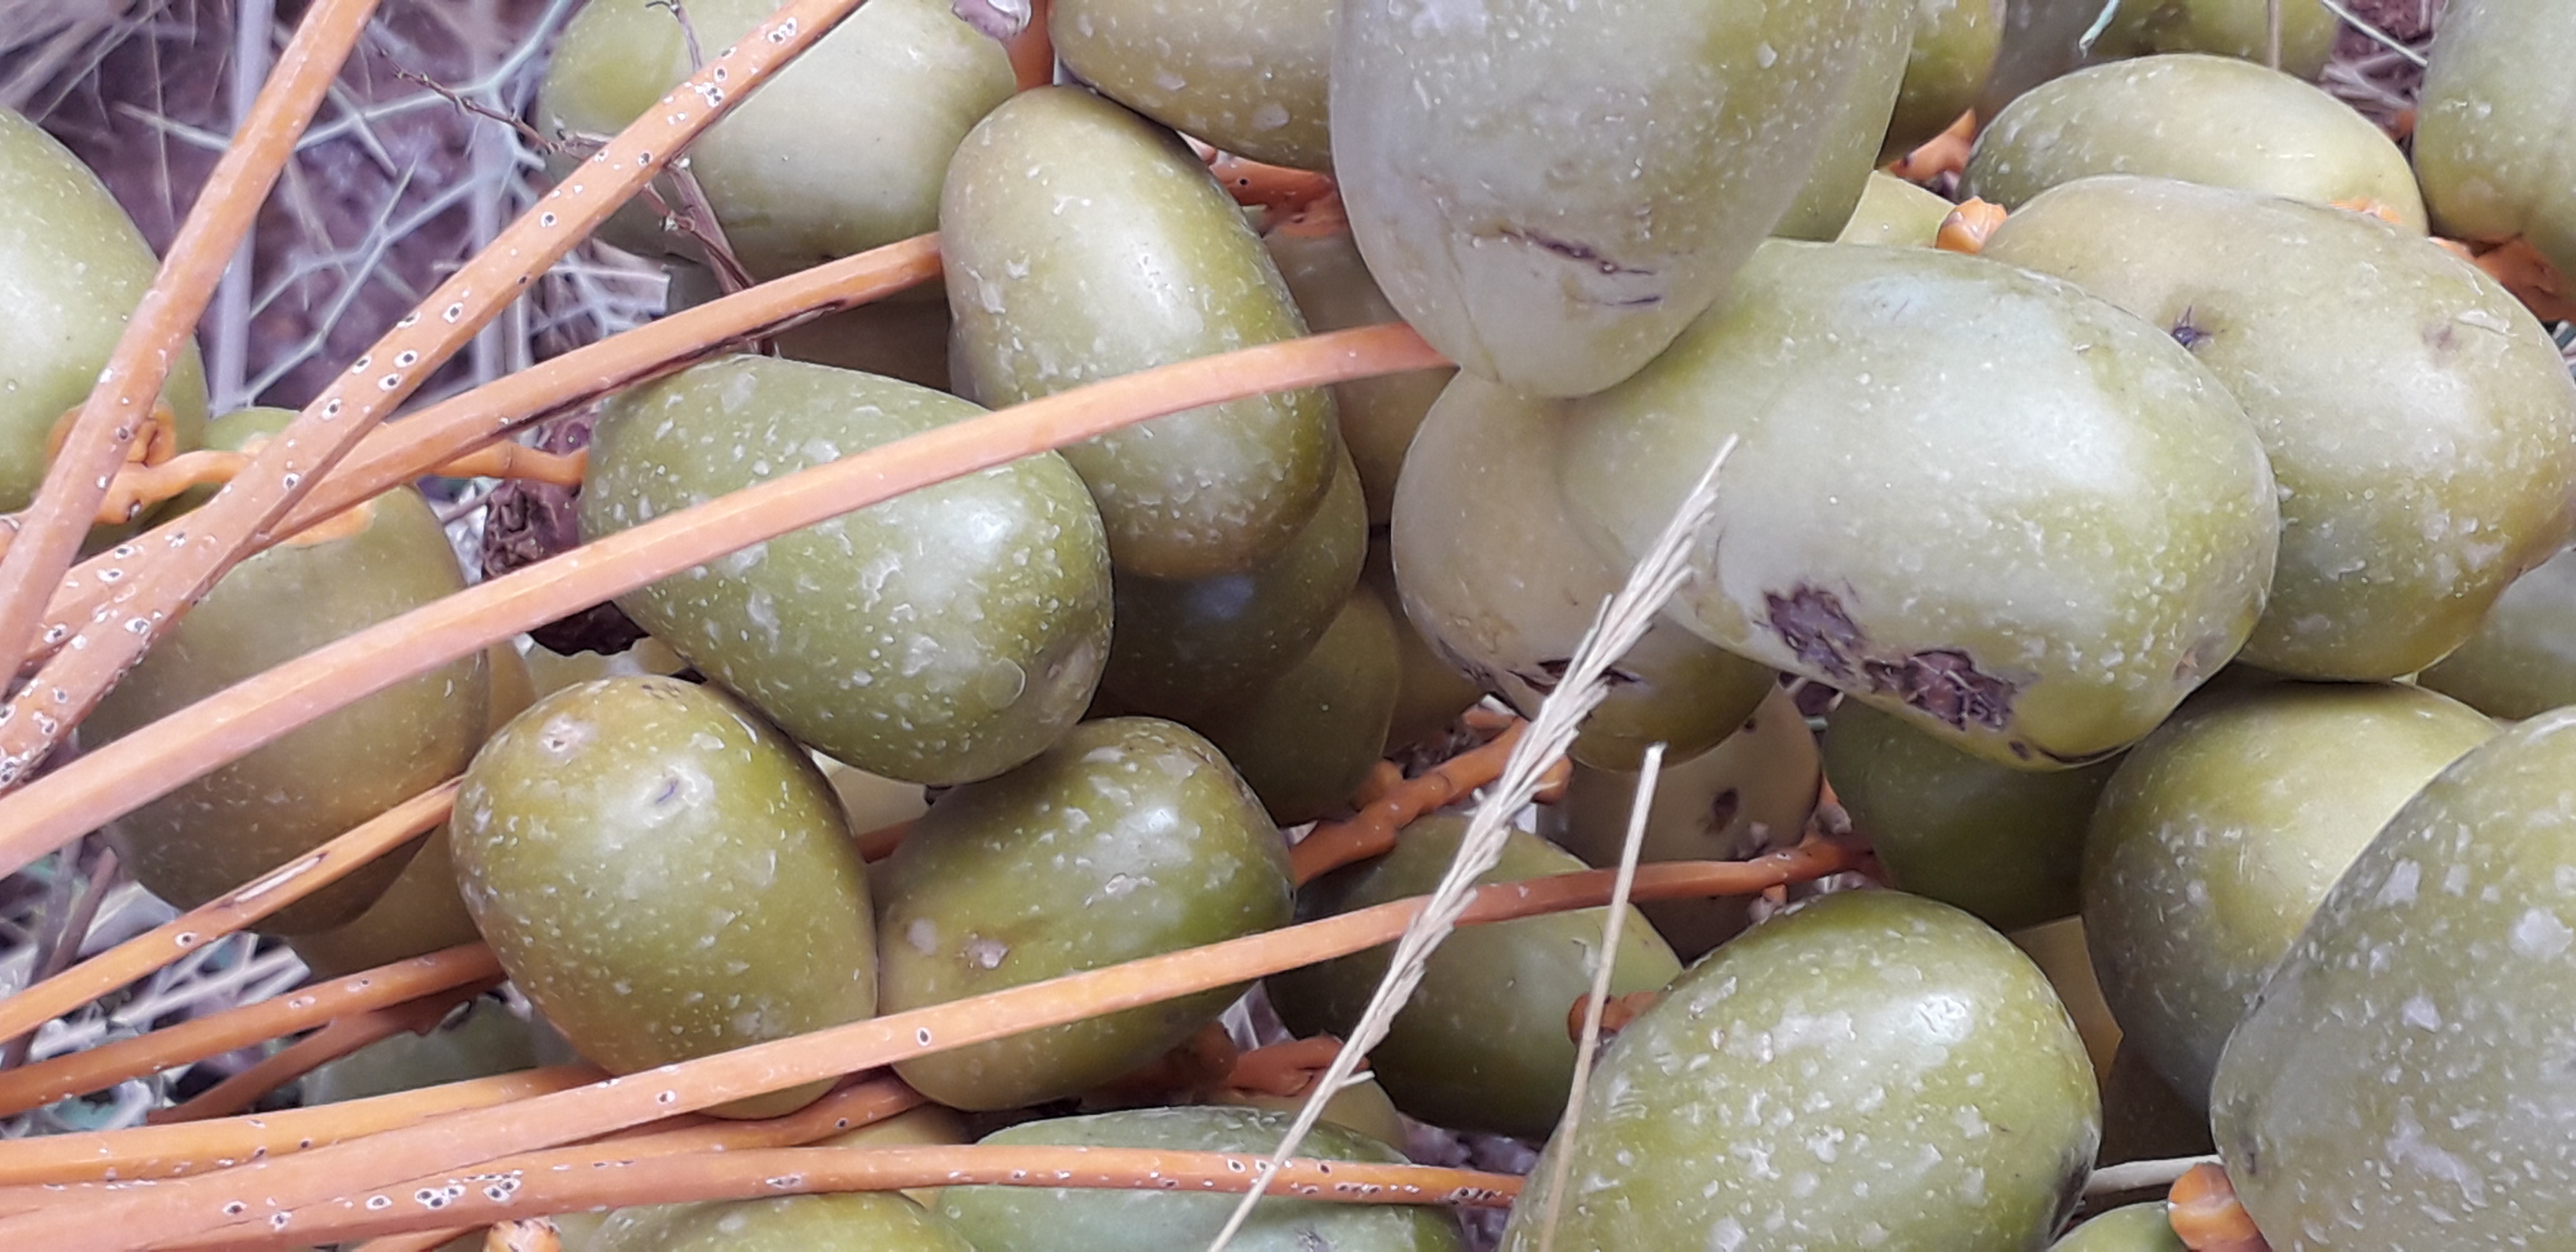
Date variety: Boufagous